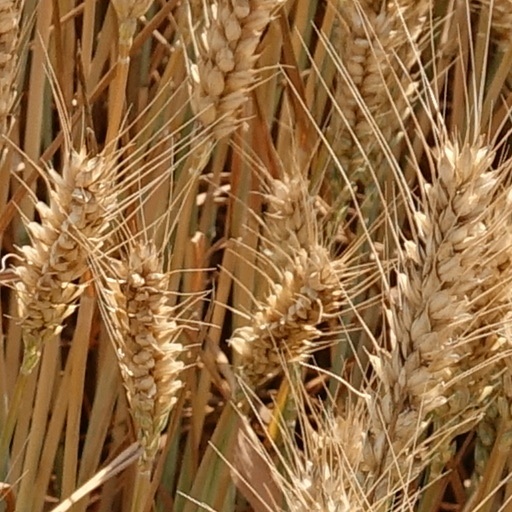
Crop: wheat